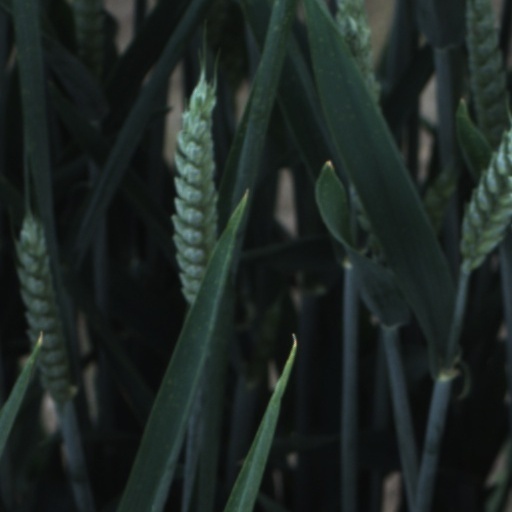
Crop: wheat